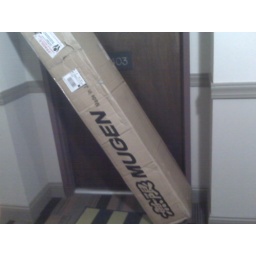
My door was blocked by some huge Japanese box